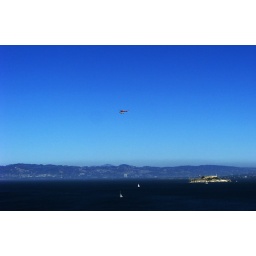
red spot in blue